Charles Aznavour

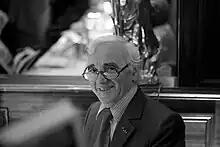
Aznavour in the late 2000s

When Bob Dylan was asked who some of his favorite musicians are, he stated, "I like Charles Aznavour a lot. I saw him in sixty-something at Carnegie Hall, and he just blew my brains out."